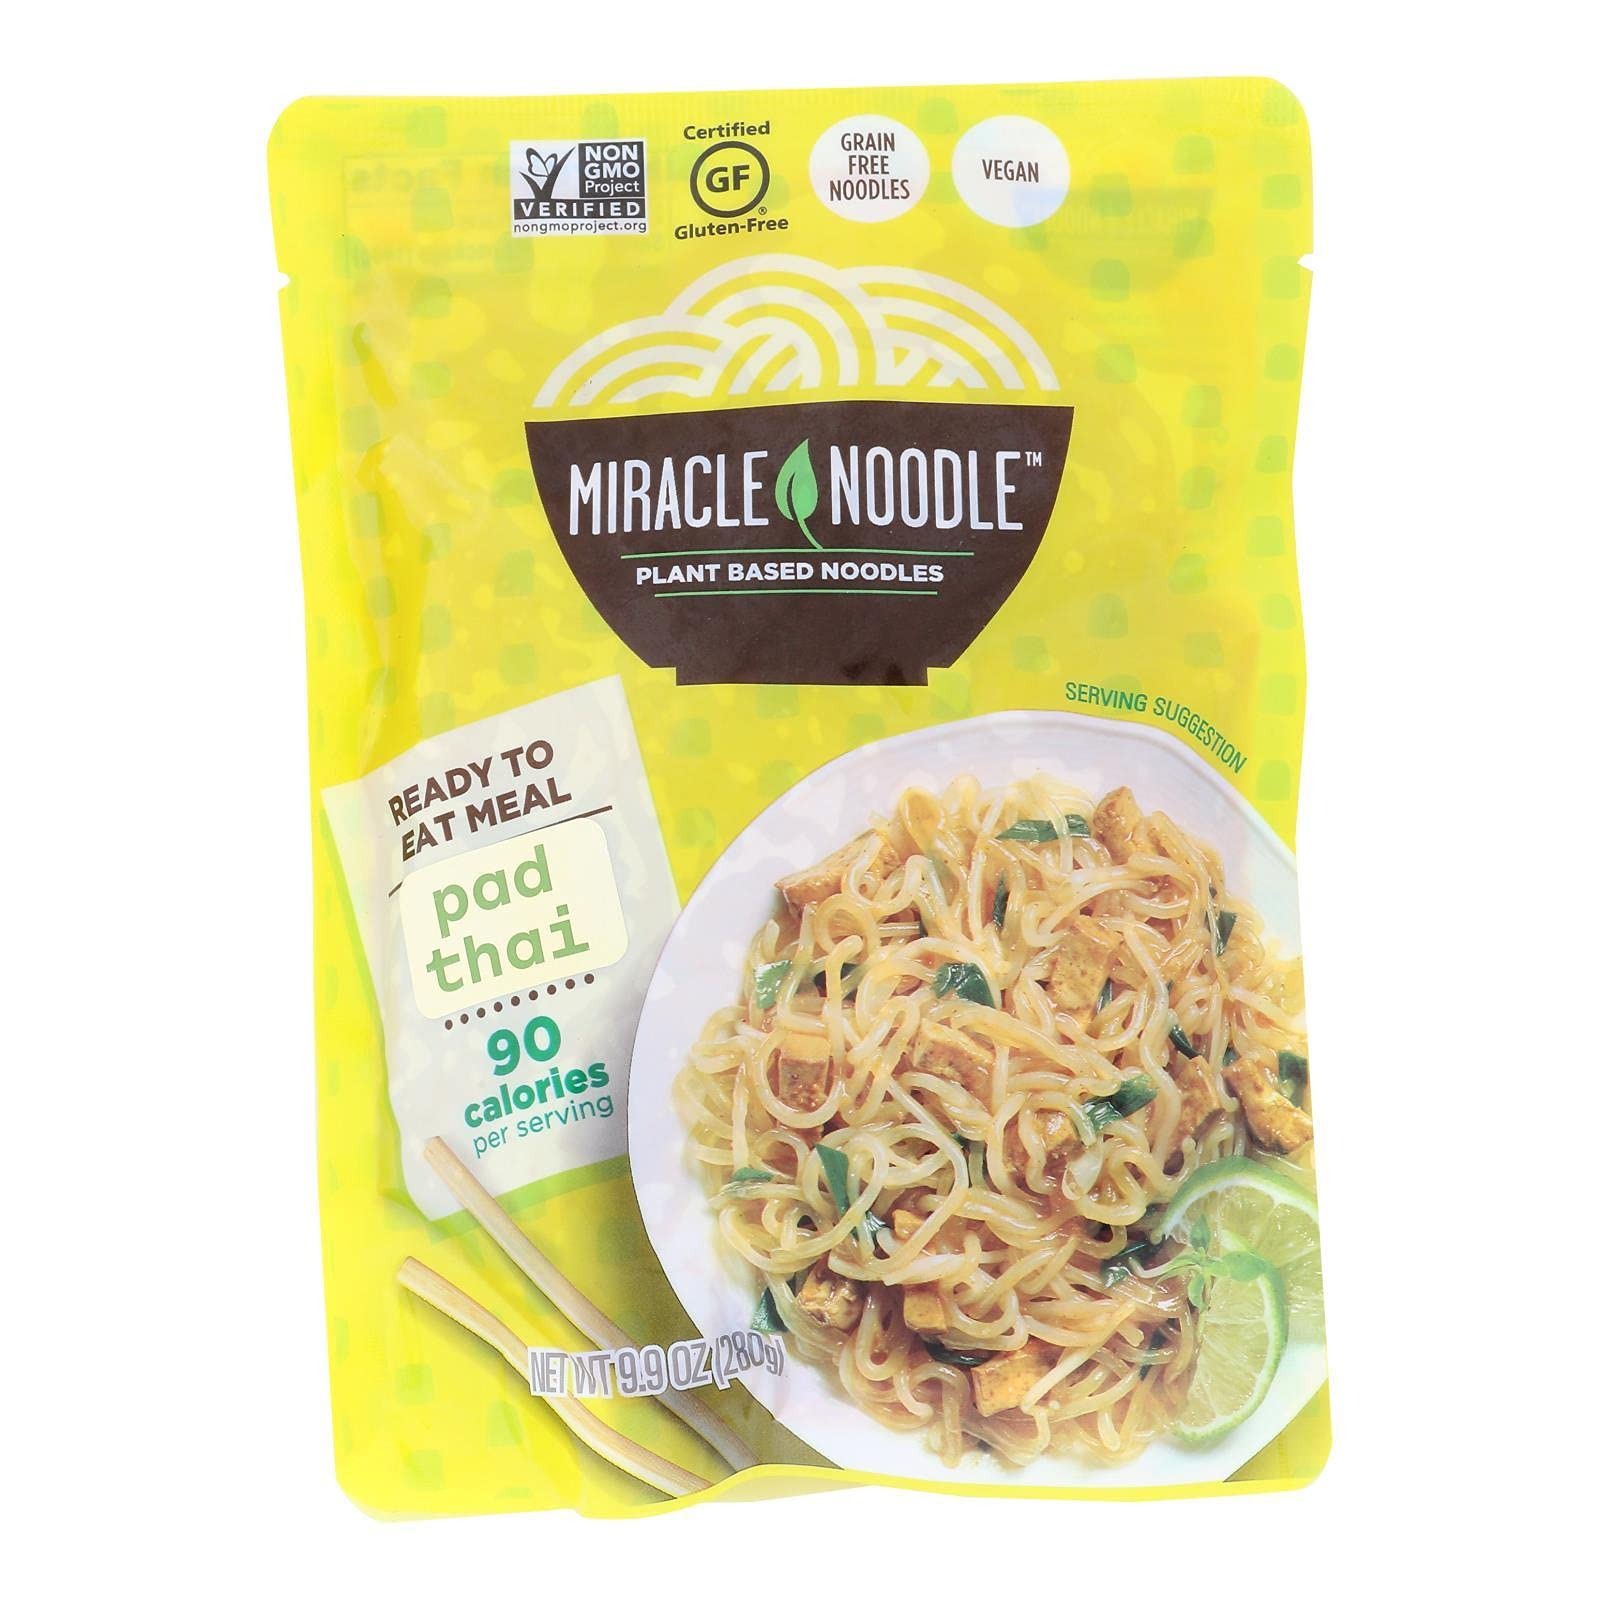
Item Name: MIRACLE NOODLE, RTE MEAL, PAD THAI, Pack of 6, Size 10 OZ - No Artificial Ingredients Gluten Free Vegan6
Value: 60.0
Unit: Fl Oz

Price: 6.04